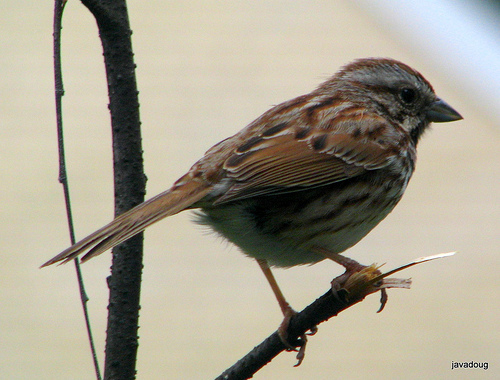
a small bird with a deep chestnut brown crown, pale grey superciliary, speckled brown and beige on throat, belly, sides and wings, with a brown tail and a short pointed beak.
a small, light brown bird with gray and black spots and a short bill.
this bird has a reddish brown, white and black pattern over its small round body.
this small, round bird has a white undertail covert, vent, and abdomen, brown, black-trimmed rectrices and wings, and a short, pointed beak.
this bird is brown and white in color with a sharp beak, and brown eye rings.
a grey bird with brown stripes and accents all over with a round head and short beak.
the bird is small with a sharp beak and round black eyes.
this bird has reddish brown and white plumage with a pointy black bill.
this particular bird has a belly that is brown and white
this bird has a pointed short bill, with a brown and white breast.
Species: Song Sparrow